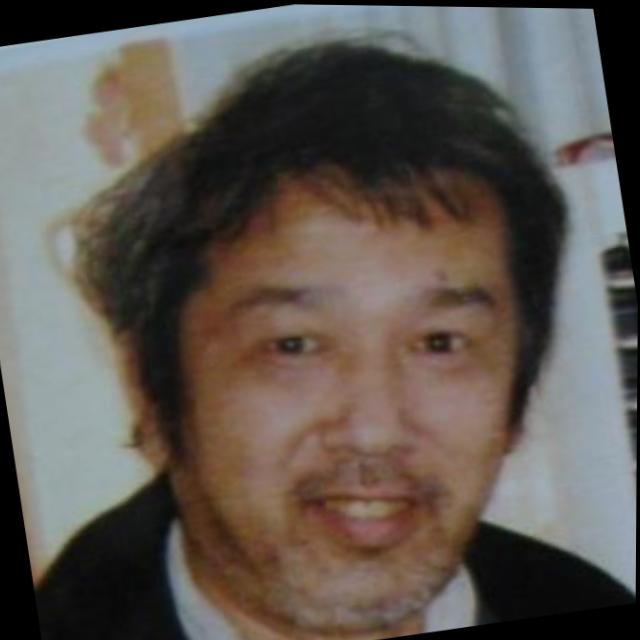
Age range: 45-64